Religion in Tibet

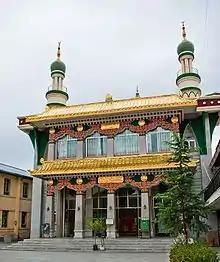
Great Mosque of Lhasa.

Tibetan Muslims, also known as the Khache, are Tibetans who adhere to Islam. Many are descendants of Kashmiris, Ladakhis, and Nepalis who arrived in Tibet in the 14th to 17th centuries. There are approximately 5,000 Tibetan Muslims living in China, over 1,500 in India, and 300 to 400 in Nepal. The government of the People's Republic of China does not recognize the Tibetan Muslims as a distinct ethnic group; they are grouped with Tibetan adherents of Buddhism and Bon. In contrast, the Chinese-speaking Hui Muslims are distinguished from the Han Chinese majority.